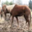
Label: horse